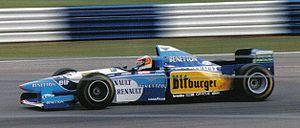
Le Grand Prix automobile du Japon 1995, disputé sur le circuit de Suzuka au Japon le 29 octobre 1995, est la onzième édition du Grand Prix, la 580ᵉ course de Formule 1 courue depuis 1950 et la seizième manche du championnat 1995. C'est la seconde course japonaise de la saison après le Grand Prix du Pacifique disputé sur le circuit TI Aida.
Le Grand Prix automobile du Brésil 1995, disputé sur l'Autodromo José Carlos Pace à São Paulo au Brésil le 26 mars 1995, est la vingt-troisième édition du Grand Prix, le 565ᵉ Grand Prix de Formule 1 couru depuis 1950 et la première manche du championnat 1995.
Benetton Formula 1 est une écurie de Formule 1 fondée par Luciano Benetton à la suite du rachat de l'écurie anglaise Toleman. Benetton a participé à 260 Grands Prix de Formule 1 entre 1986 et 2001, inscrit un total de 851,5 points en championnat du monde, remporté 27 victoires, obtenu 102 podiums, 15 pole positions et 36 meilleurs tours en course.
Le Grand Prix automobile du Pacifique 1995, disputé sur le circuit international d'Okayama au Japon le 22 octobre 1995 est la seconde édition du Grand Prix, 579ᵉ course de Formule 1 courue depuis 1950 et la quinzième manche du championnat 1995. C'est la première course japonaise de la saison avant le Grand Prix du Japon disputé sur le circuit de Suzuka. Initialement prévu le 16 avril 1995 en tant que troisième épreuve du championnat, le Grand Prix du Pacifique n'a lieu que le 22 octobre en raison des dommages causés aux infrastructures par le séisme de Kōbe en janvier 1995.